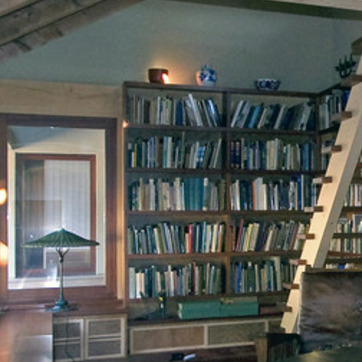
Material: paper